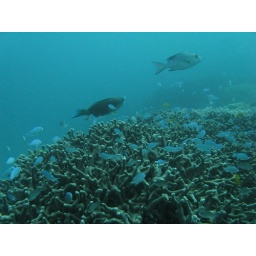
more blue fish over coral